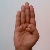
The image shows a hand gesture representing the letter 'B' in Indian Sign Language.